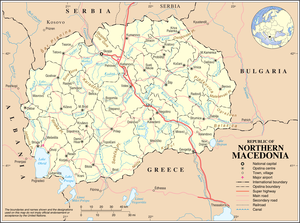
La Macédoine du Nord, en forme longue la république de Macédoine du Nord, est un pays d'Europe du Sud situé dans la péninsule des Balkans.